Meewasin Valley Authority

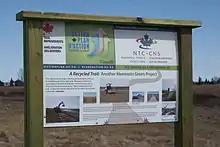
Peturrson's Ravine

Meewasin is governed by a 12 member board with four representatives each from the three participating parties: City of Saskatoon, Province of Saskatchewan, and University of Saskatchewan.